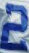
Number: 2